Mine rescue

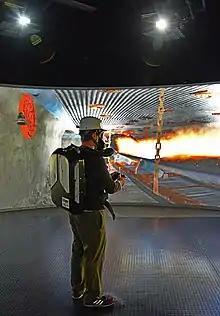
Training for mine rescuers conducted aboveground

Mine rescue or mines rescue is the specialised job of rescuing miners and others who have become trapped or injured in underground mines because of mining accidents, roof falls or floods and disasters such as explosions.